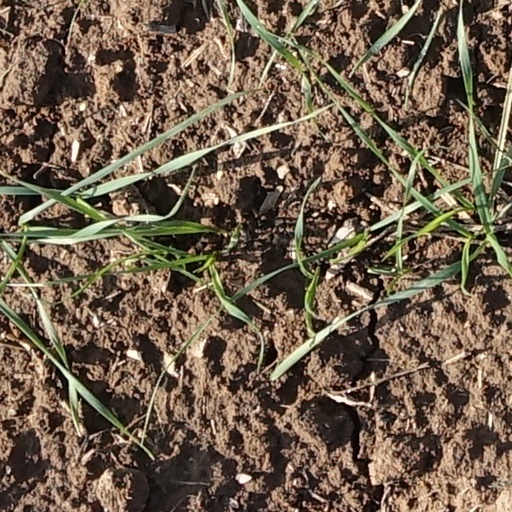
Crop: wheat